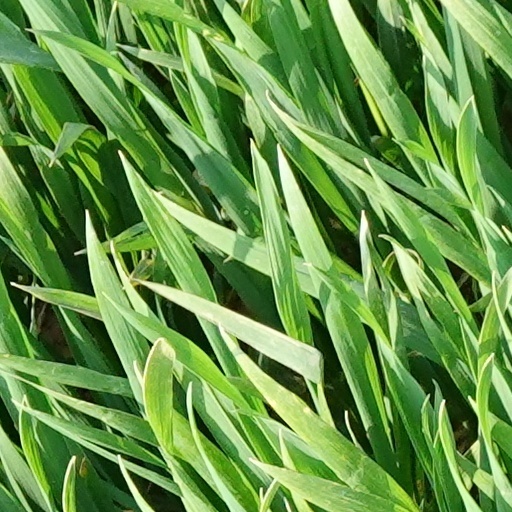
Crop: wheat